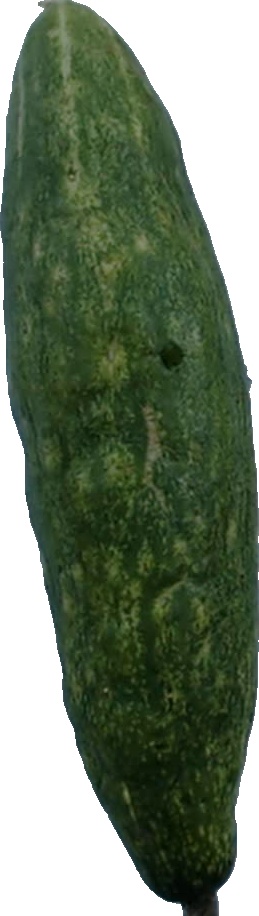
Label: cucumber_3